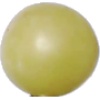
Label: Grape White 2